Ghost in Love

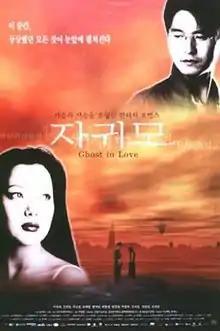
Theatrical poster

Ghost in Love (aka Suicide Ghost Club) is a 1999 South Korean film written by Li Hong-zhou and directed by Lee Kwang-hoon. The film stars Kim Hee-sun in the title role as the girlfriend of a man she suspects of cheating on her. She throws herself underneath an oncoming train (with some help from nearby ghosts), and discovers that in the afterlife she can roam as a ghost and take revenge, if she wants to, on her former boyfriend, who has quickly moved on. Lee Sung-jae also stars as Kantorates, a ghost who befriends the protagonist. The film was released on August 14, 1999.